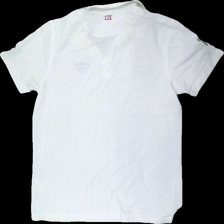
View: back
Type: Shirt
Category: Men
Brand: Not in the list
Brand text on label: Cutter & Buck
Colors: White, Blue
Material: 72% cotton, 28% polyester
Pattern: Logo print
Cut: Regular
Size: L
Season: All
Stains: Minor
Price range: <50
Recommended usage: Export
Comment: Yellow wash